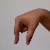
The image shows a hand gesture representing the letter 'Q' in Indian Sign Language.